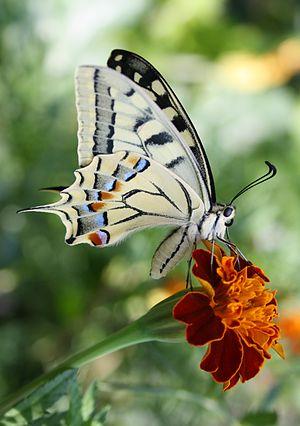
Face ventrale d'un Machaon (Papilio machaon). Bolzano Italie.
Blidinje est une réserve naturelle ainsi qu'une très petite station de ski, situés entre les montagnes Čvrsnica et Vran en Bosnie-Herzégovine.